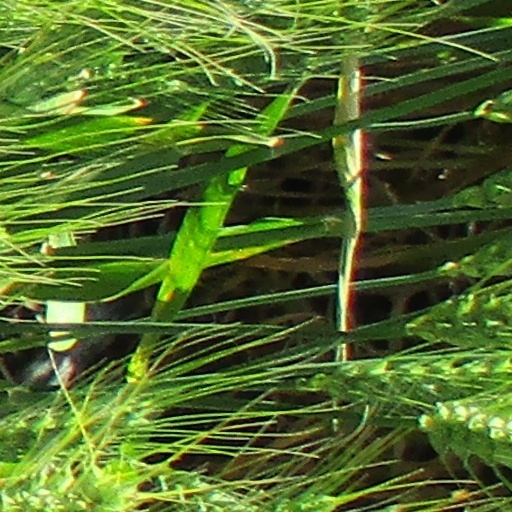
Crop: wheat